Jordan Roberts (American football)

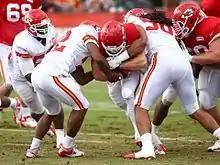
Jordan Roberts Chiefs

Jordan Taylor Roberts (born May 29, 1990) is a retired American Football running back who played in the National Football League (NFL). He was first signed by the Kansas City Chiefs for the 2013 NFL season, but signed with Ottawa later that year after his release. He played "college football" for the Charleston Golden Eagles. Roberts ran a 4.49 40 at his pro day in front of 8 NFL scouts at Fairmont State. Roberts set the single game (301), single season (1,572), career rushing records (3,383) and career all-purpose yards (4,918) at Charleston ... Earned first-team all-conference and all-region as a junior and senior, and second team All-American in 2011 and third-team All-American in 2012 ... On November 10, 2012, he scored five touchdowns and set the NCAA Division II rushing record for a half (273) en route to 301 total yards.